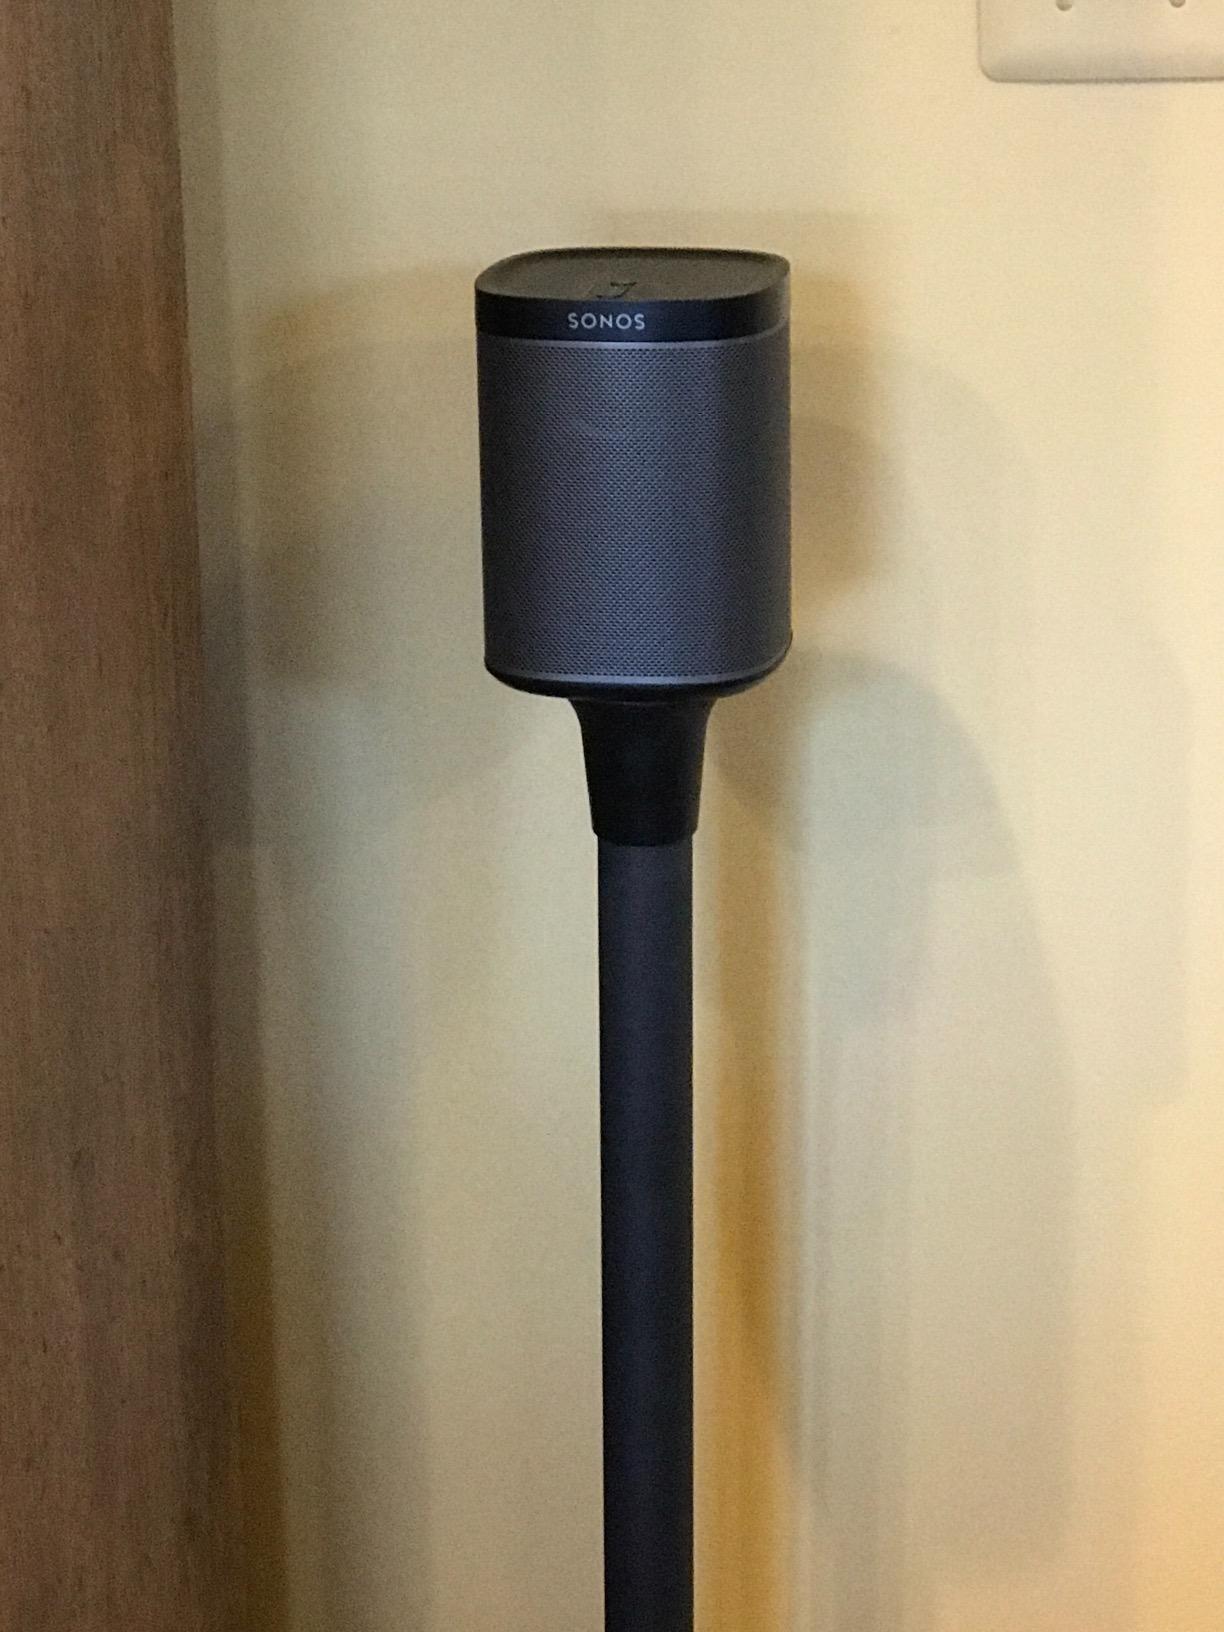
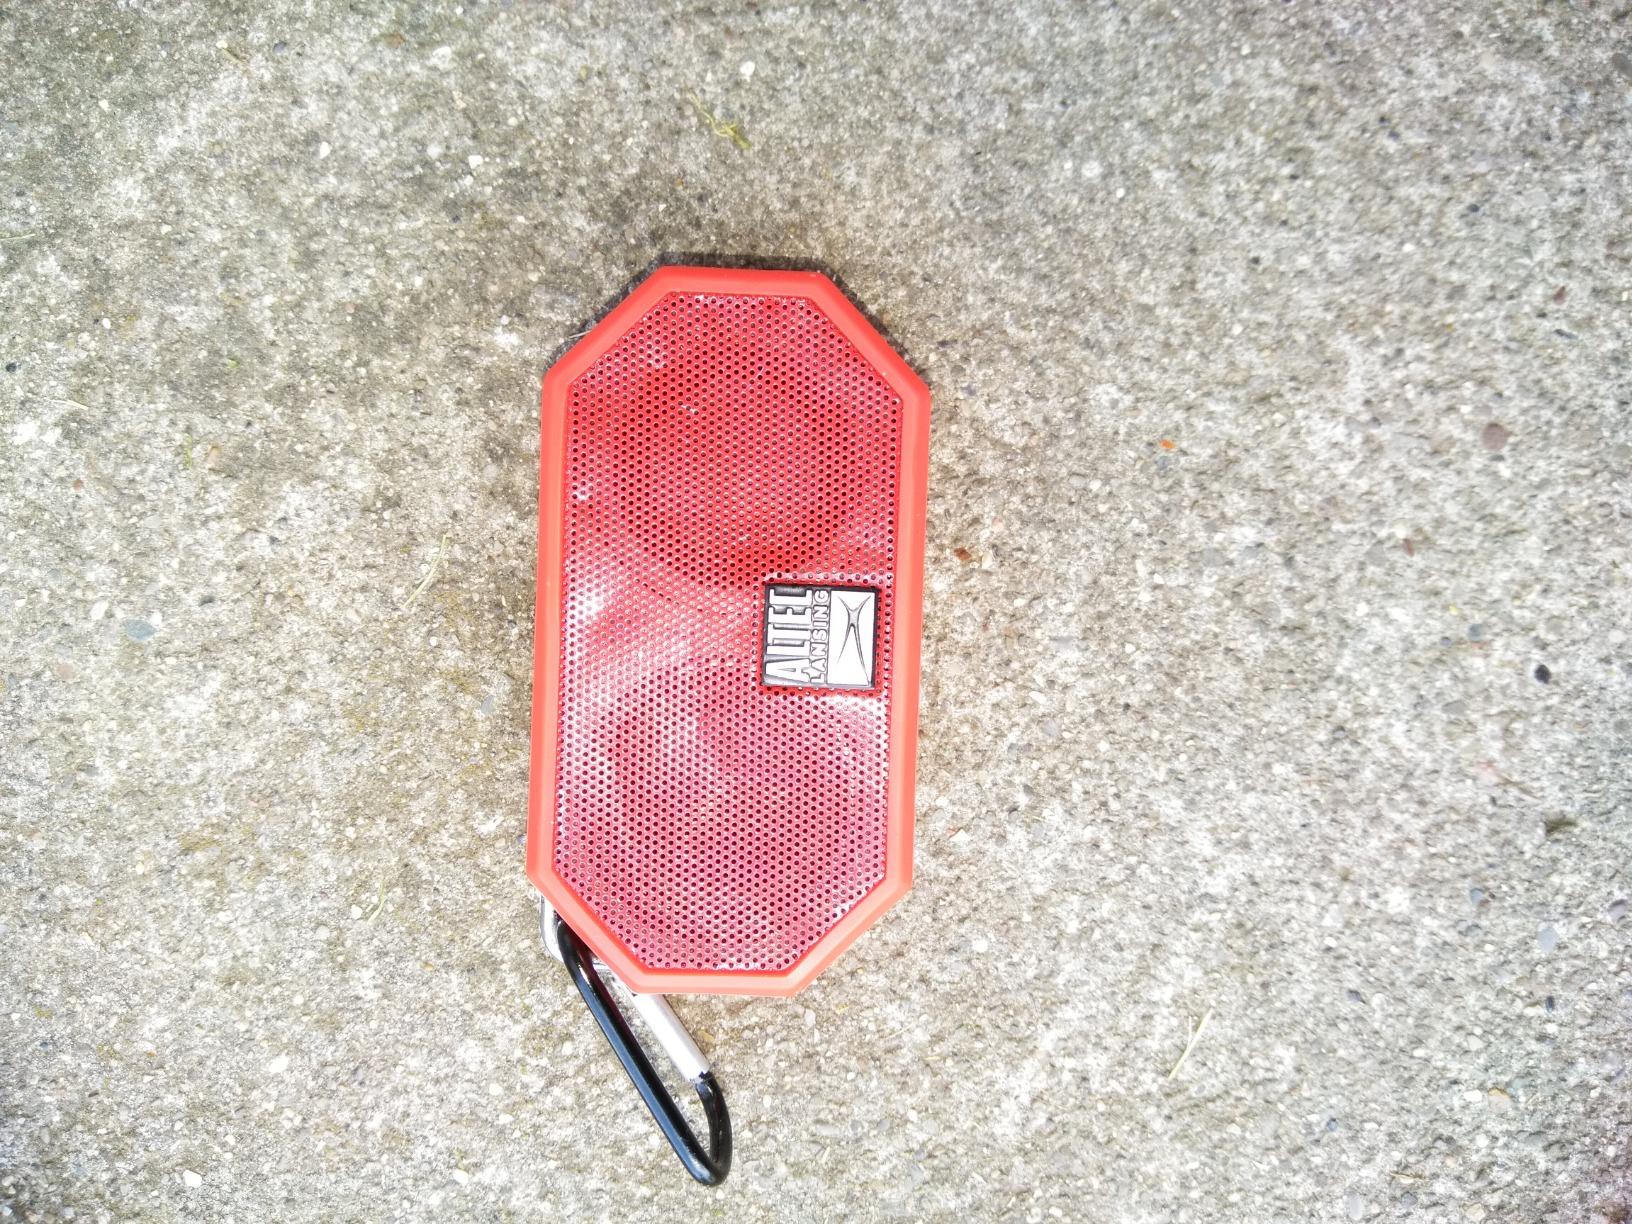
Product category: speaker
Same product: no